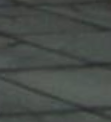
Surface type: concrete plates